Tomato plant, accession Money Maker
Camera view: bottom (45 deg); turntable rotation: 120 degrees
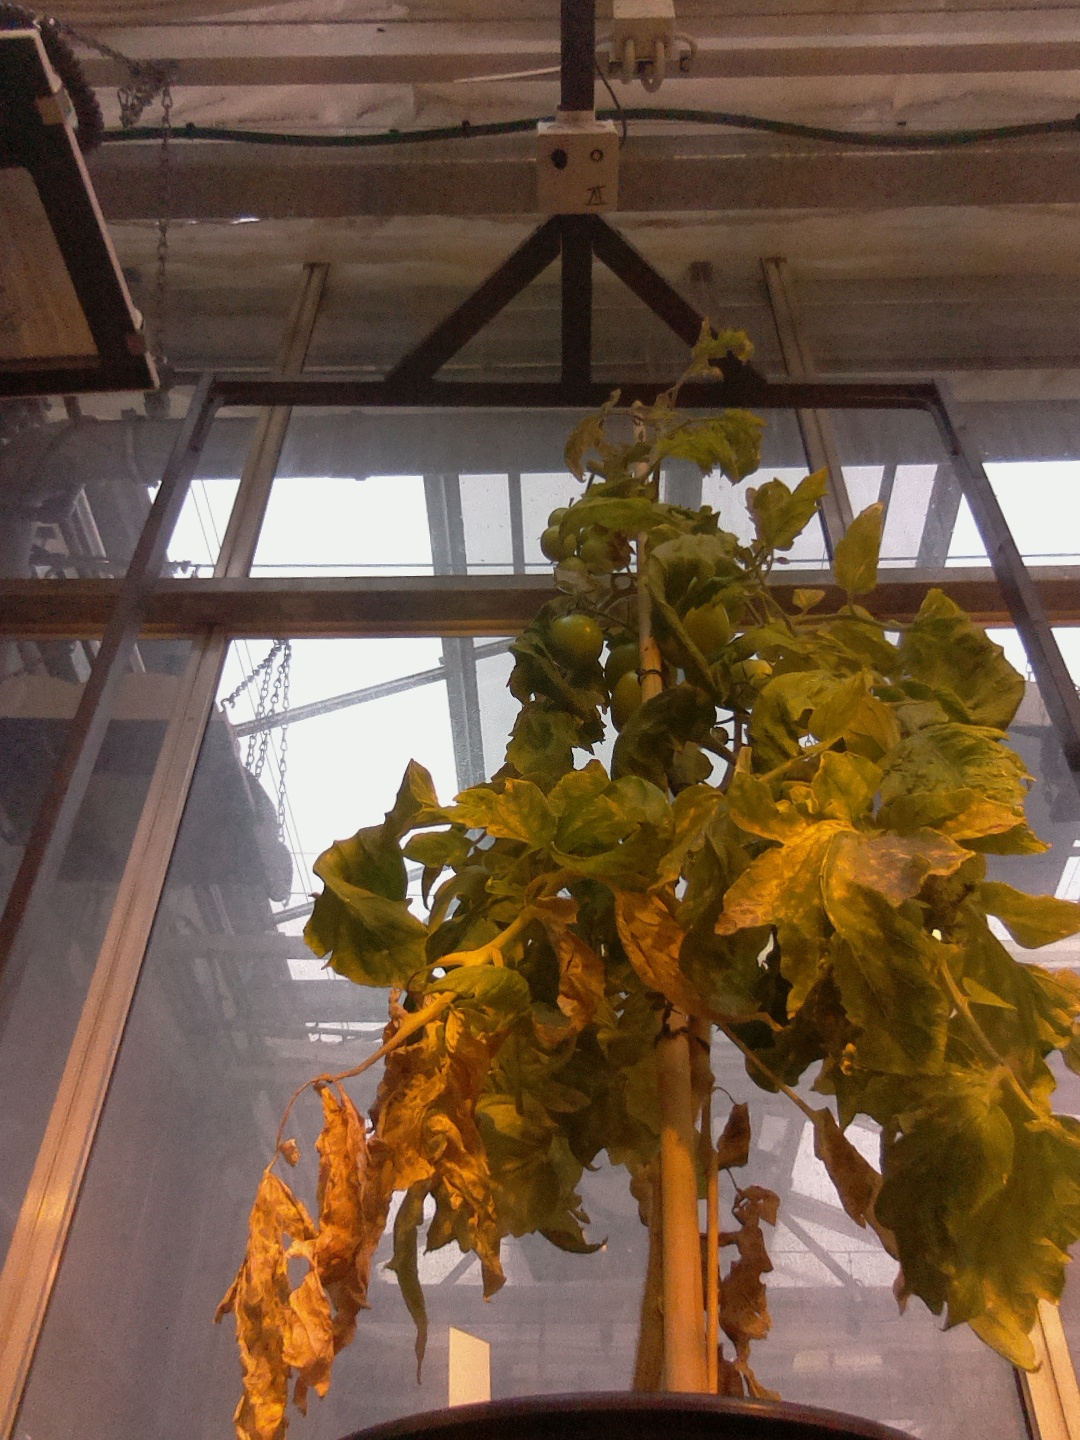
BBCH growth stage 79: 90% -100% of final fruit size